Rinosuke Ichimaru

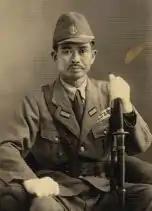
Photograph of Ichimaru and his sword

During the battle, the admiral wore his family sword, a blade from the Edo period. According to the testimony of his daughter Haruko, the sword had saved his life three times in the past. The first was when he was on board a plane, and got hit by a bullet that bounced off the bottom of the sword, therefore saving him. The blade was broken but Ichimaru had it repaired by a specialized blacksmith. During the fighting at Iwo Jima, he always kept his sword with him, but when his body was identified at the end of the attack, it had been taken. There was no news about the katana and in the agitation of the battle, the body of the admiral was lost, as was that of General Kuribayashi.